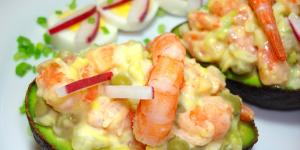
aguacate con gambas frescas